Claviceps purpurea

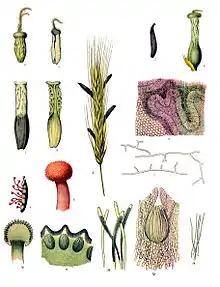
Various stages in the life cycle of "Claviceps purpurea"

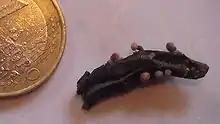
fruiting bodies with head and stipe on "Sclerotium"

An "ergot kernel" called "Sclerotium clavus" develops when a floret of flowering grass or cereal is infected by an ascospore of "C. purpurea". The infection process mimics a pollen grain growing into an ovary during fertilization. Because infection requires access of the fungal spore to the stigma, plants infected by "C. purpurea" are mainly outcrossing species with open flowers, such as rye ("Secale cereale") and Alopecurus.